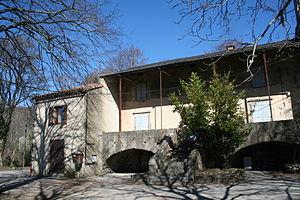
Castanet-le-Haut (Hérault) - école (fermée en 1952) et presbytère (avant modifications en 2014) de l'église de Saint-Amans-de-Mounis